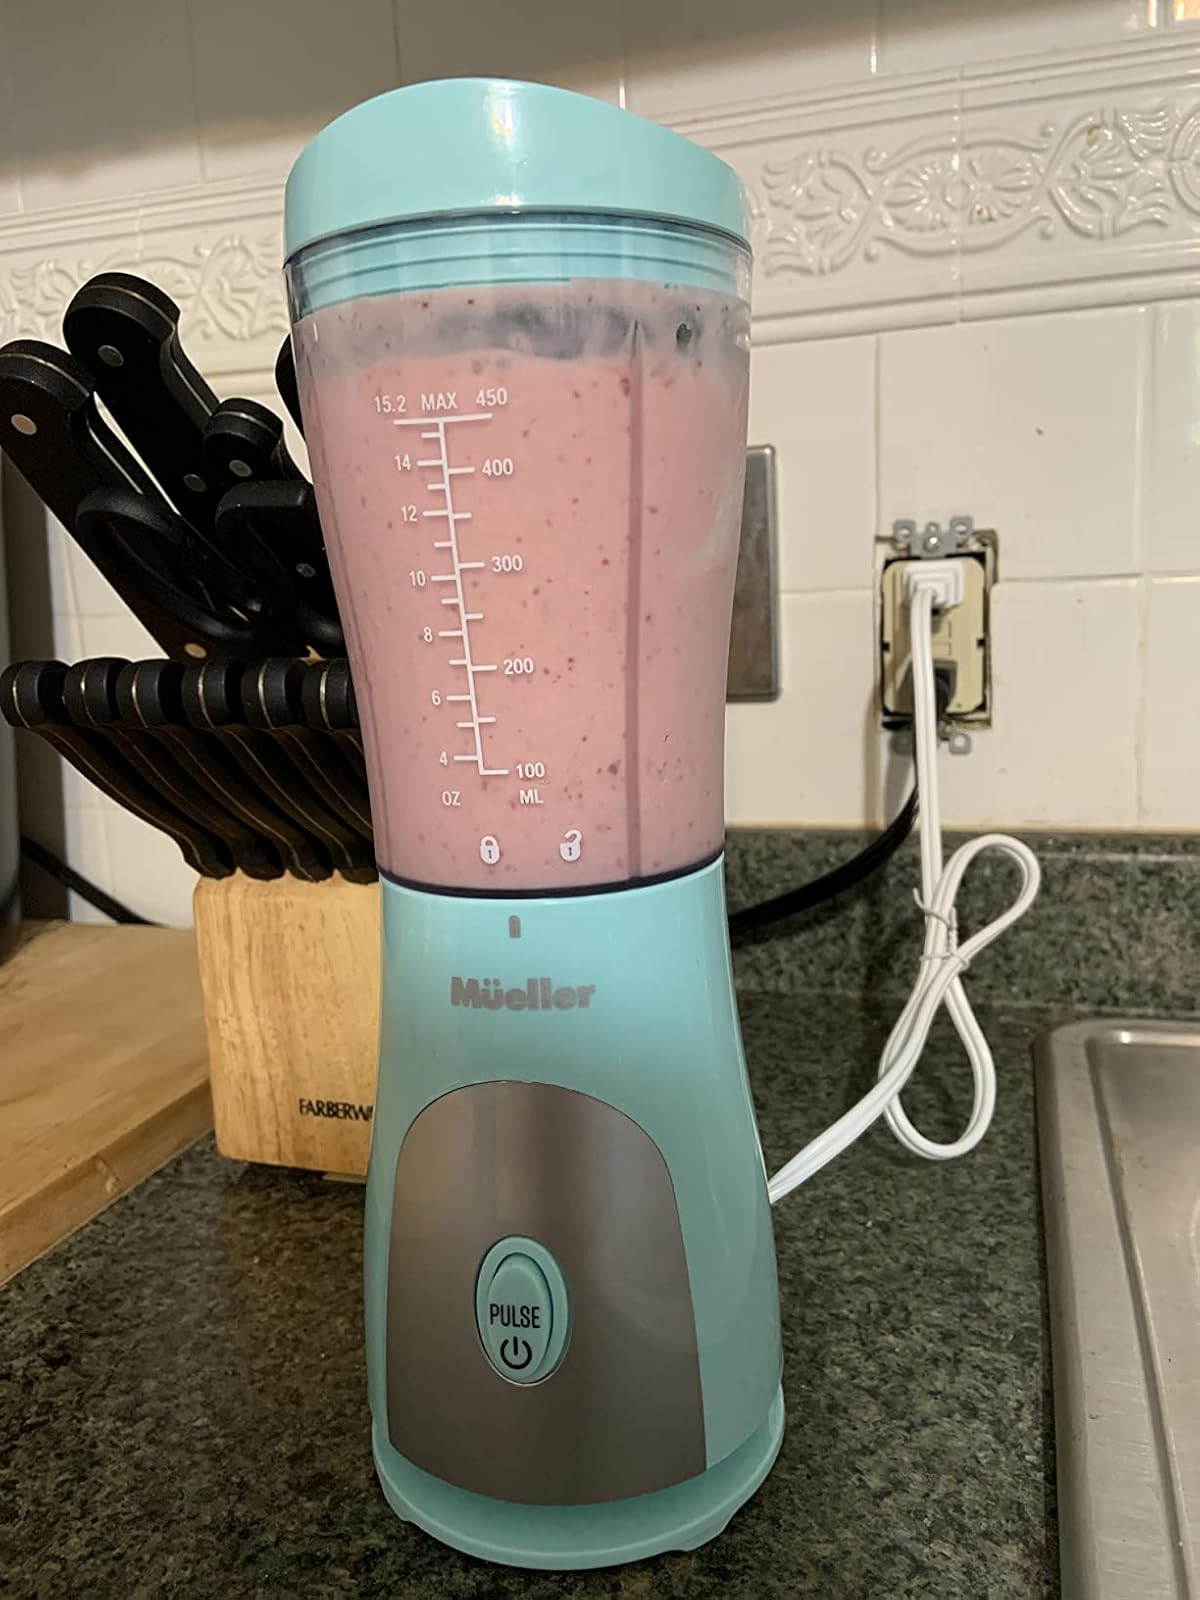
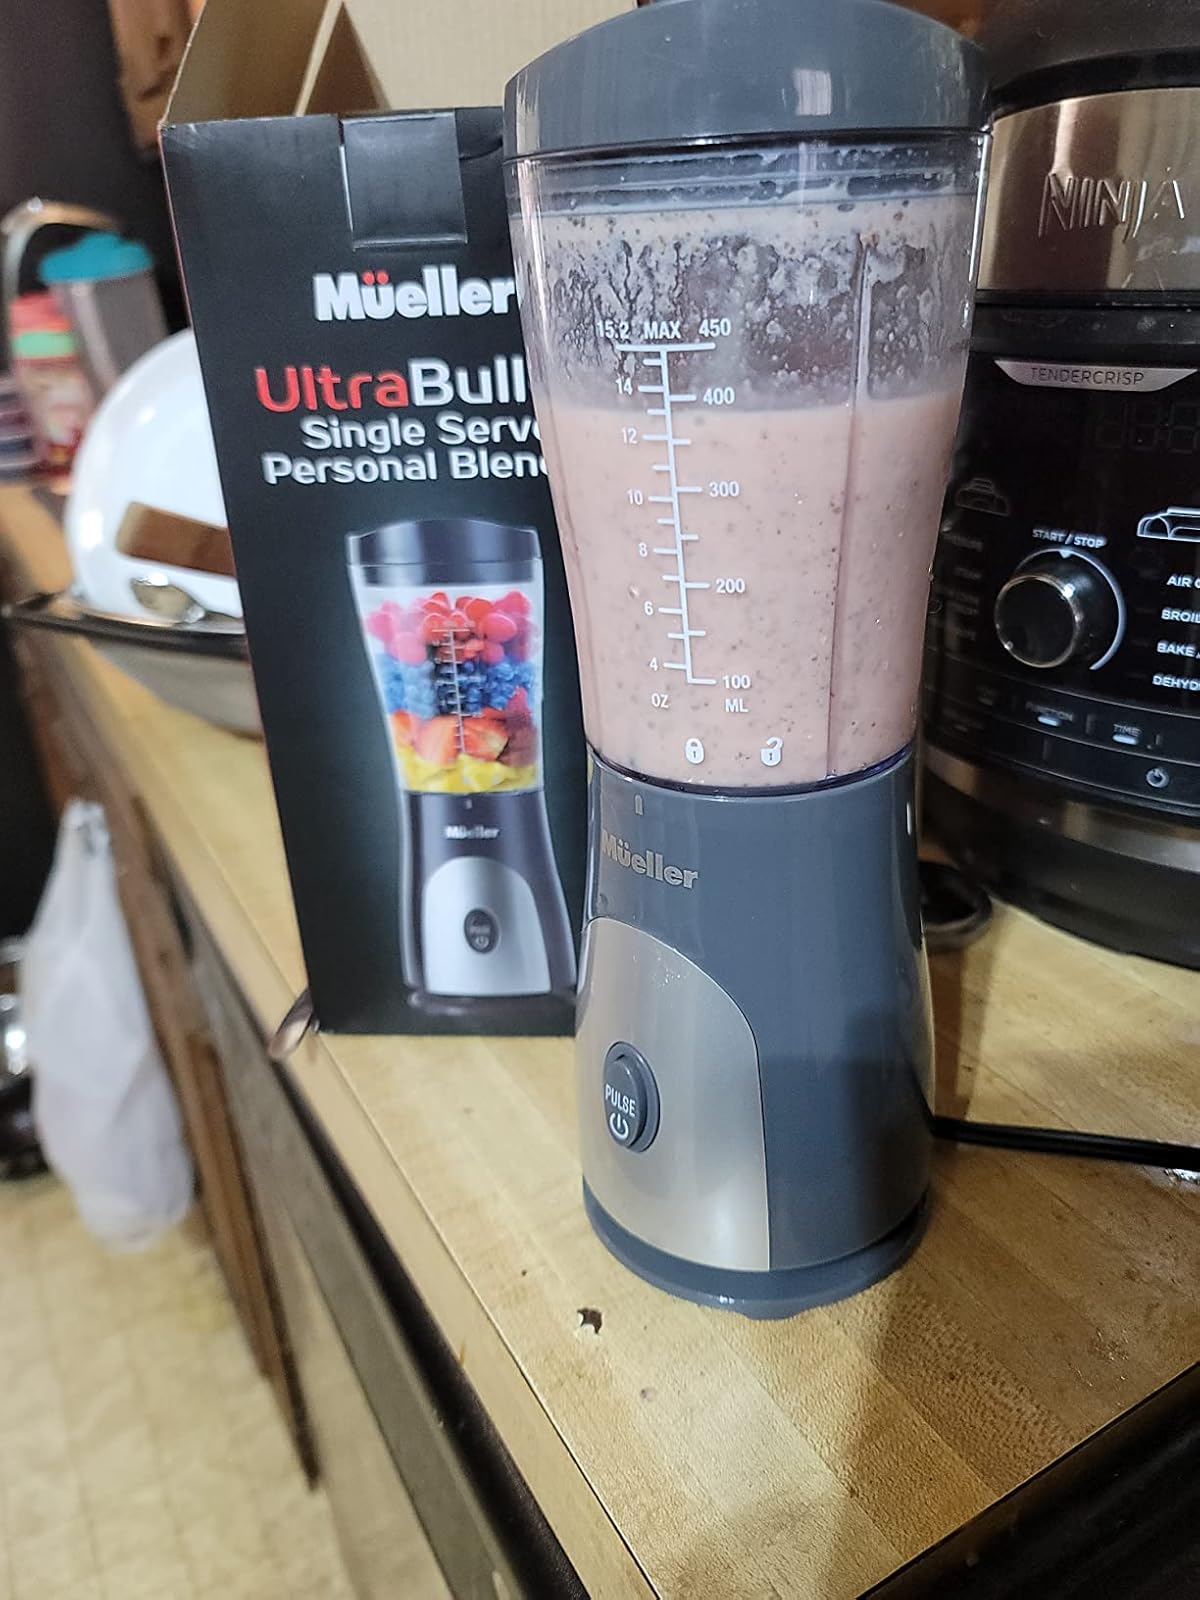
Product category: items_blender
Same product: no